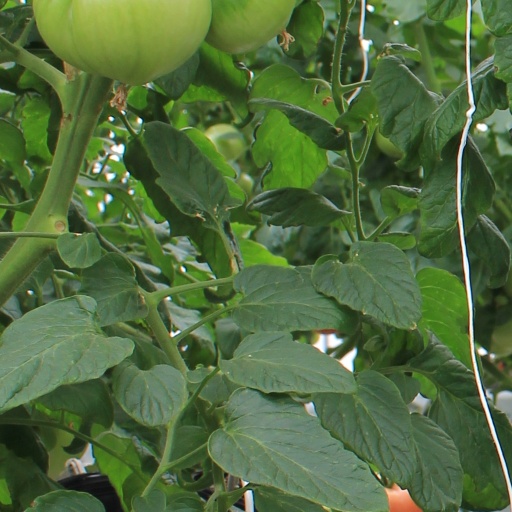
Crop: tomato